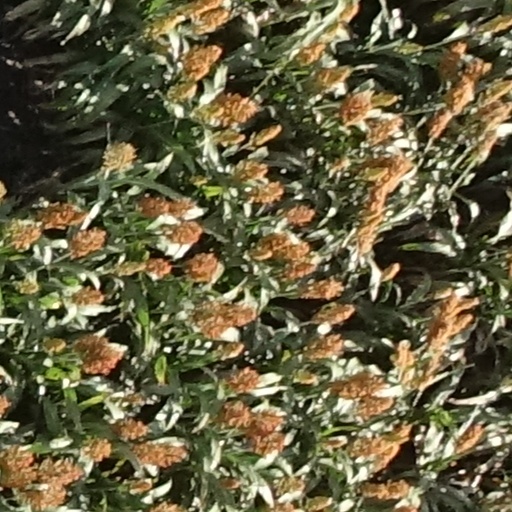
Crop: sorghum